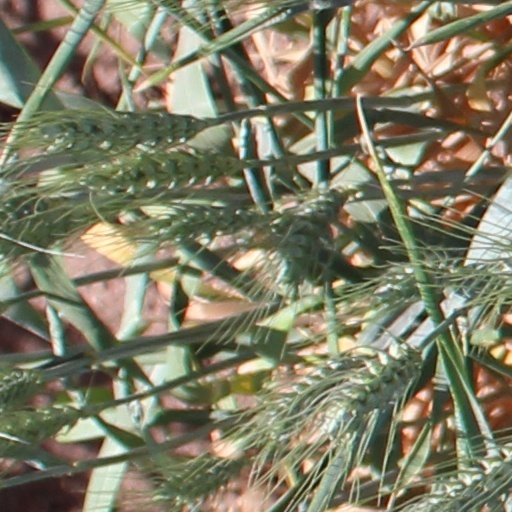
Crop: wheat